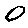
Label: 0